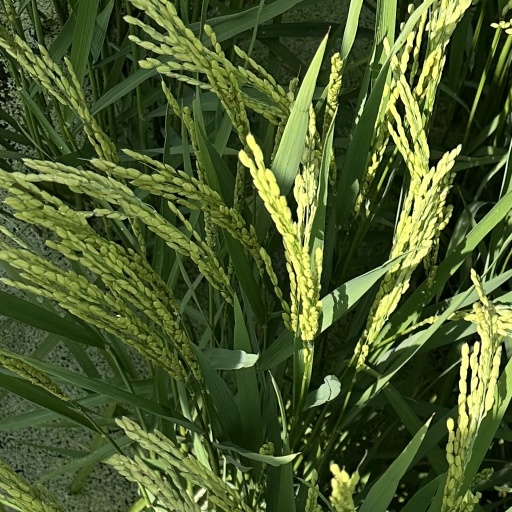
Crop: rice